Simon Procter

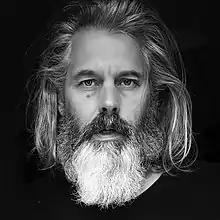

Simon Procter (born 8 November 1968) is an expatriate British artist and photographer who has collaborated with Karl Lagerfeld, John Galliano and Vivienne Westwood. Through his work with the world's most famous fashion designers, Simon Procter is considered one of the most important fashion photographers of his time. Today, his works hang in many museums and galleries around the world. His artwork is held in collections and museums worldwide, and has been shown at Paris's Grand Palais, the Boston Museum of Fine Art, Art Basel Miami and the Moscow Museum of Modern Art. In Britain, he is known for his work with Royal Ascot.